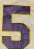
Number: 5